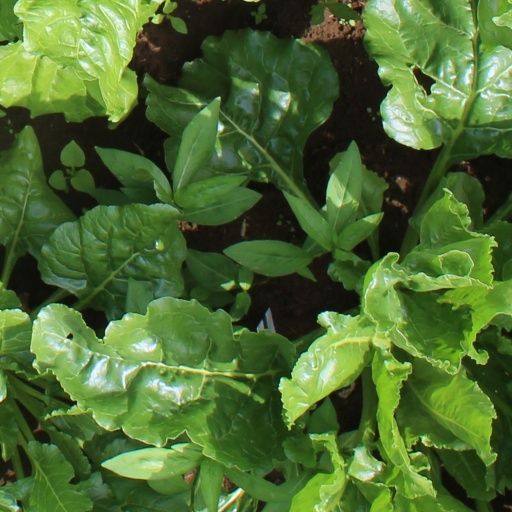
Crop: sugar beet